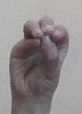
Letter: ha